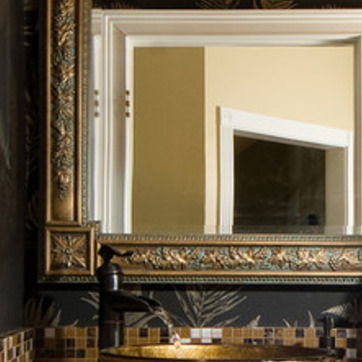
Material: mirror